The Philadelphia Experiment (2012 film)

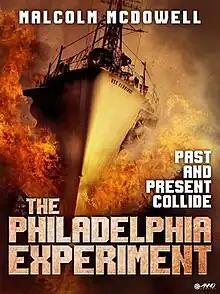

The Philadelphia Experiment is a 2012 science fiction TV movie. It is directed by Paul Ziller and stars Michael Paré, Malcolm McDowell, Nicholas Lea, and Emilie Ullerup and is based on the urban legend of the Philadelphia Experiment. It is a remake of 1984 film of the same name, which also starred Paré.